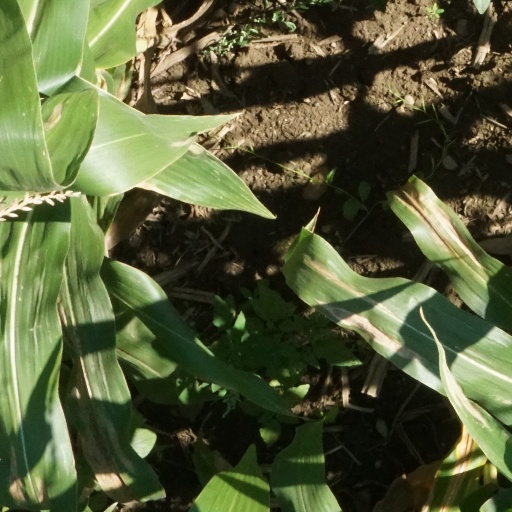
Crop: maize; corn